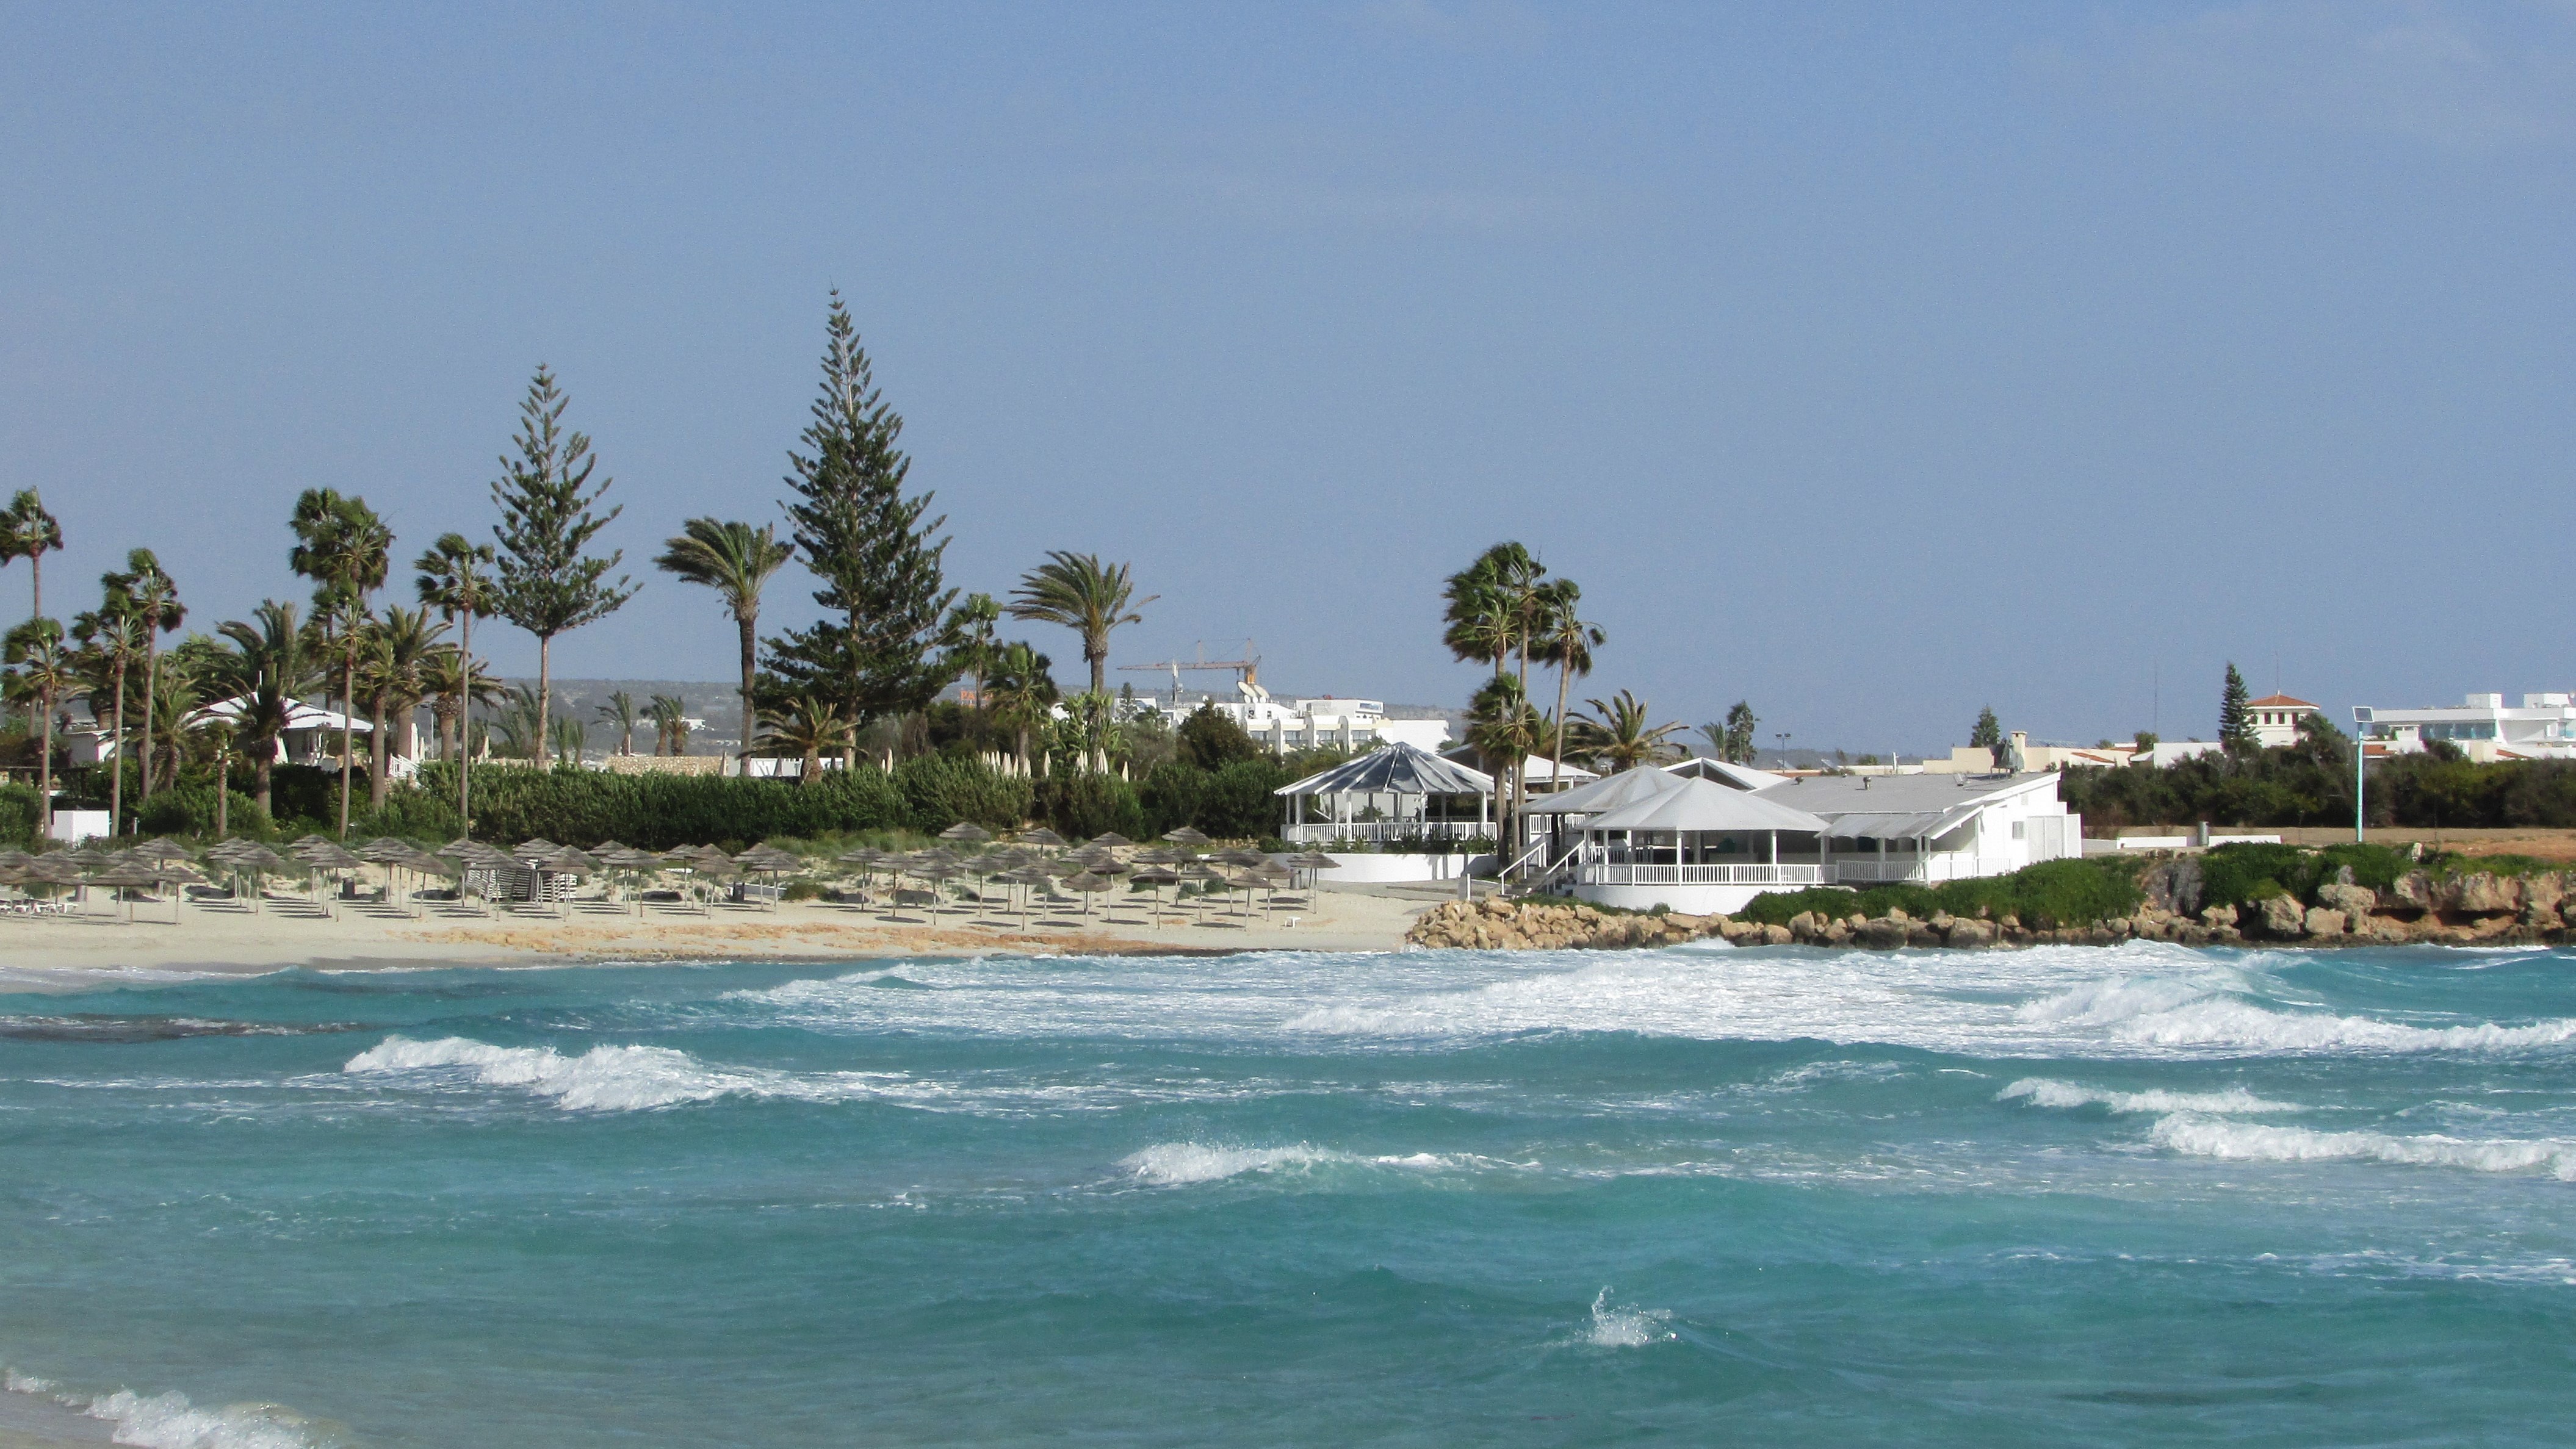
beach, sea, coast, sand, shore, vacation, cove, lagoon, bay, resort, caribbean, cyprus, cape, ayia napa